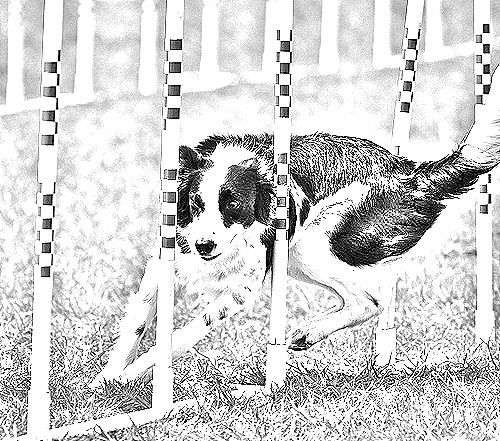
Portrait style: Sketch Portrait